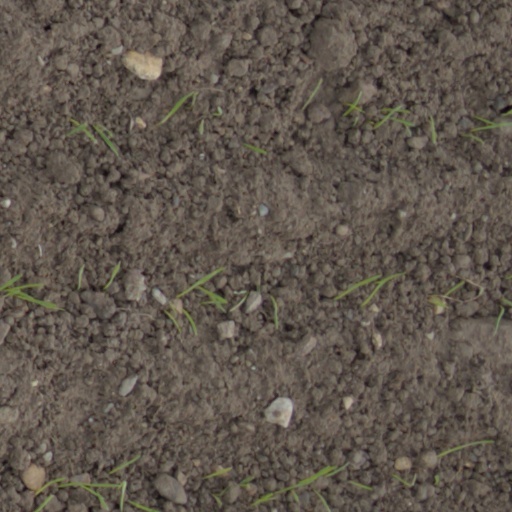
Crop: wheat